ASV Mark II radar

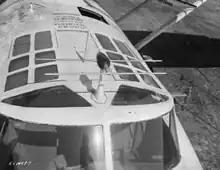
ASV Mk. II antennas on a RCAF Consolidated Canso (PBY Catalina). The transmitter is on top of the cockpit, the darker-colored port-side receiver is mounted below and to the right, angled outward.

Radar, Air to Surface Vessel, Mark II, or ASV Mk. II for short, was an airborne sea-surface search radar developed by the UK's Air Ministry immediately prior to the start of World War II. It was the first aircraft-mounted radar of any sort to be used operationally. It was widely used by aircraft of the RAF Coastal Command, Fleet Air Arm and similar groups in the United States and Canada. A version was also developed for small ships, the Royal Navy's Type 286.